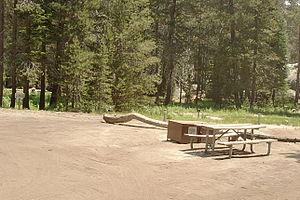
Tamarack Flat est un petit plateau de la Sierra Nevada, aux États-Unis. Il est situé à 1 943 mètres d'altitude dans le comté de Mariposa, en Californie, entièrement protégé au sein du parc national de Yosemite et partiellement seulement à l'intérieur de sa Yosemite Wilderness. Il est parcouru par la Tamarack Creek. Terminus d'une route depuis Tioga Road, il accueille un terrain de camping, le Tamarack Flat Campground.